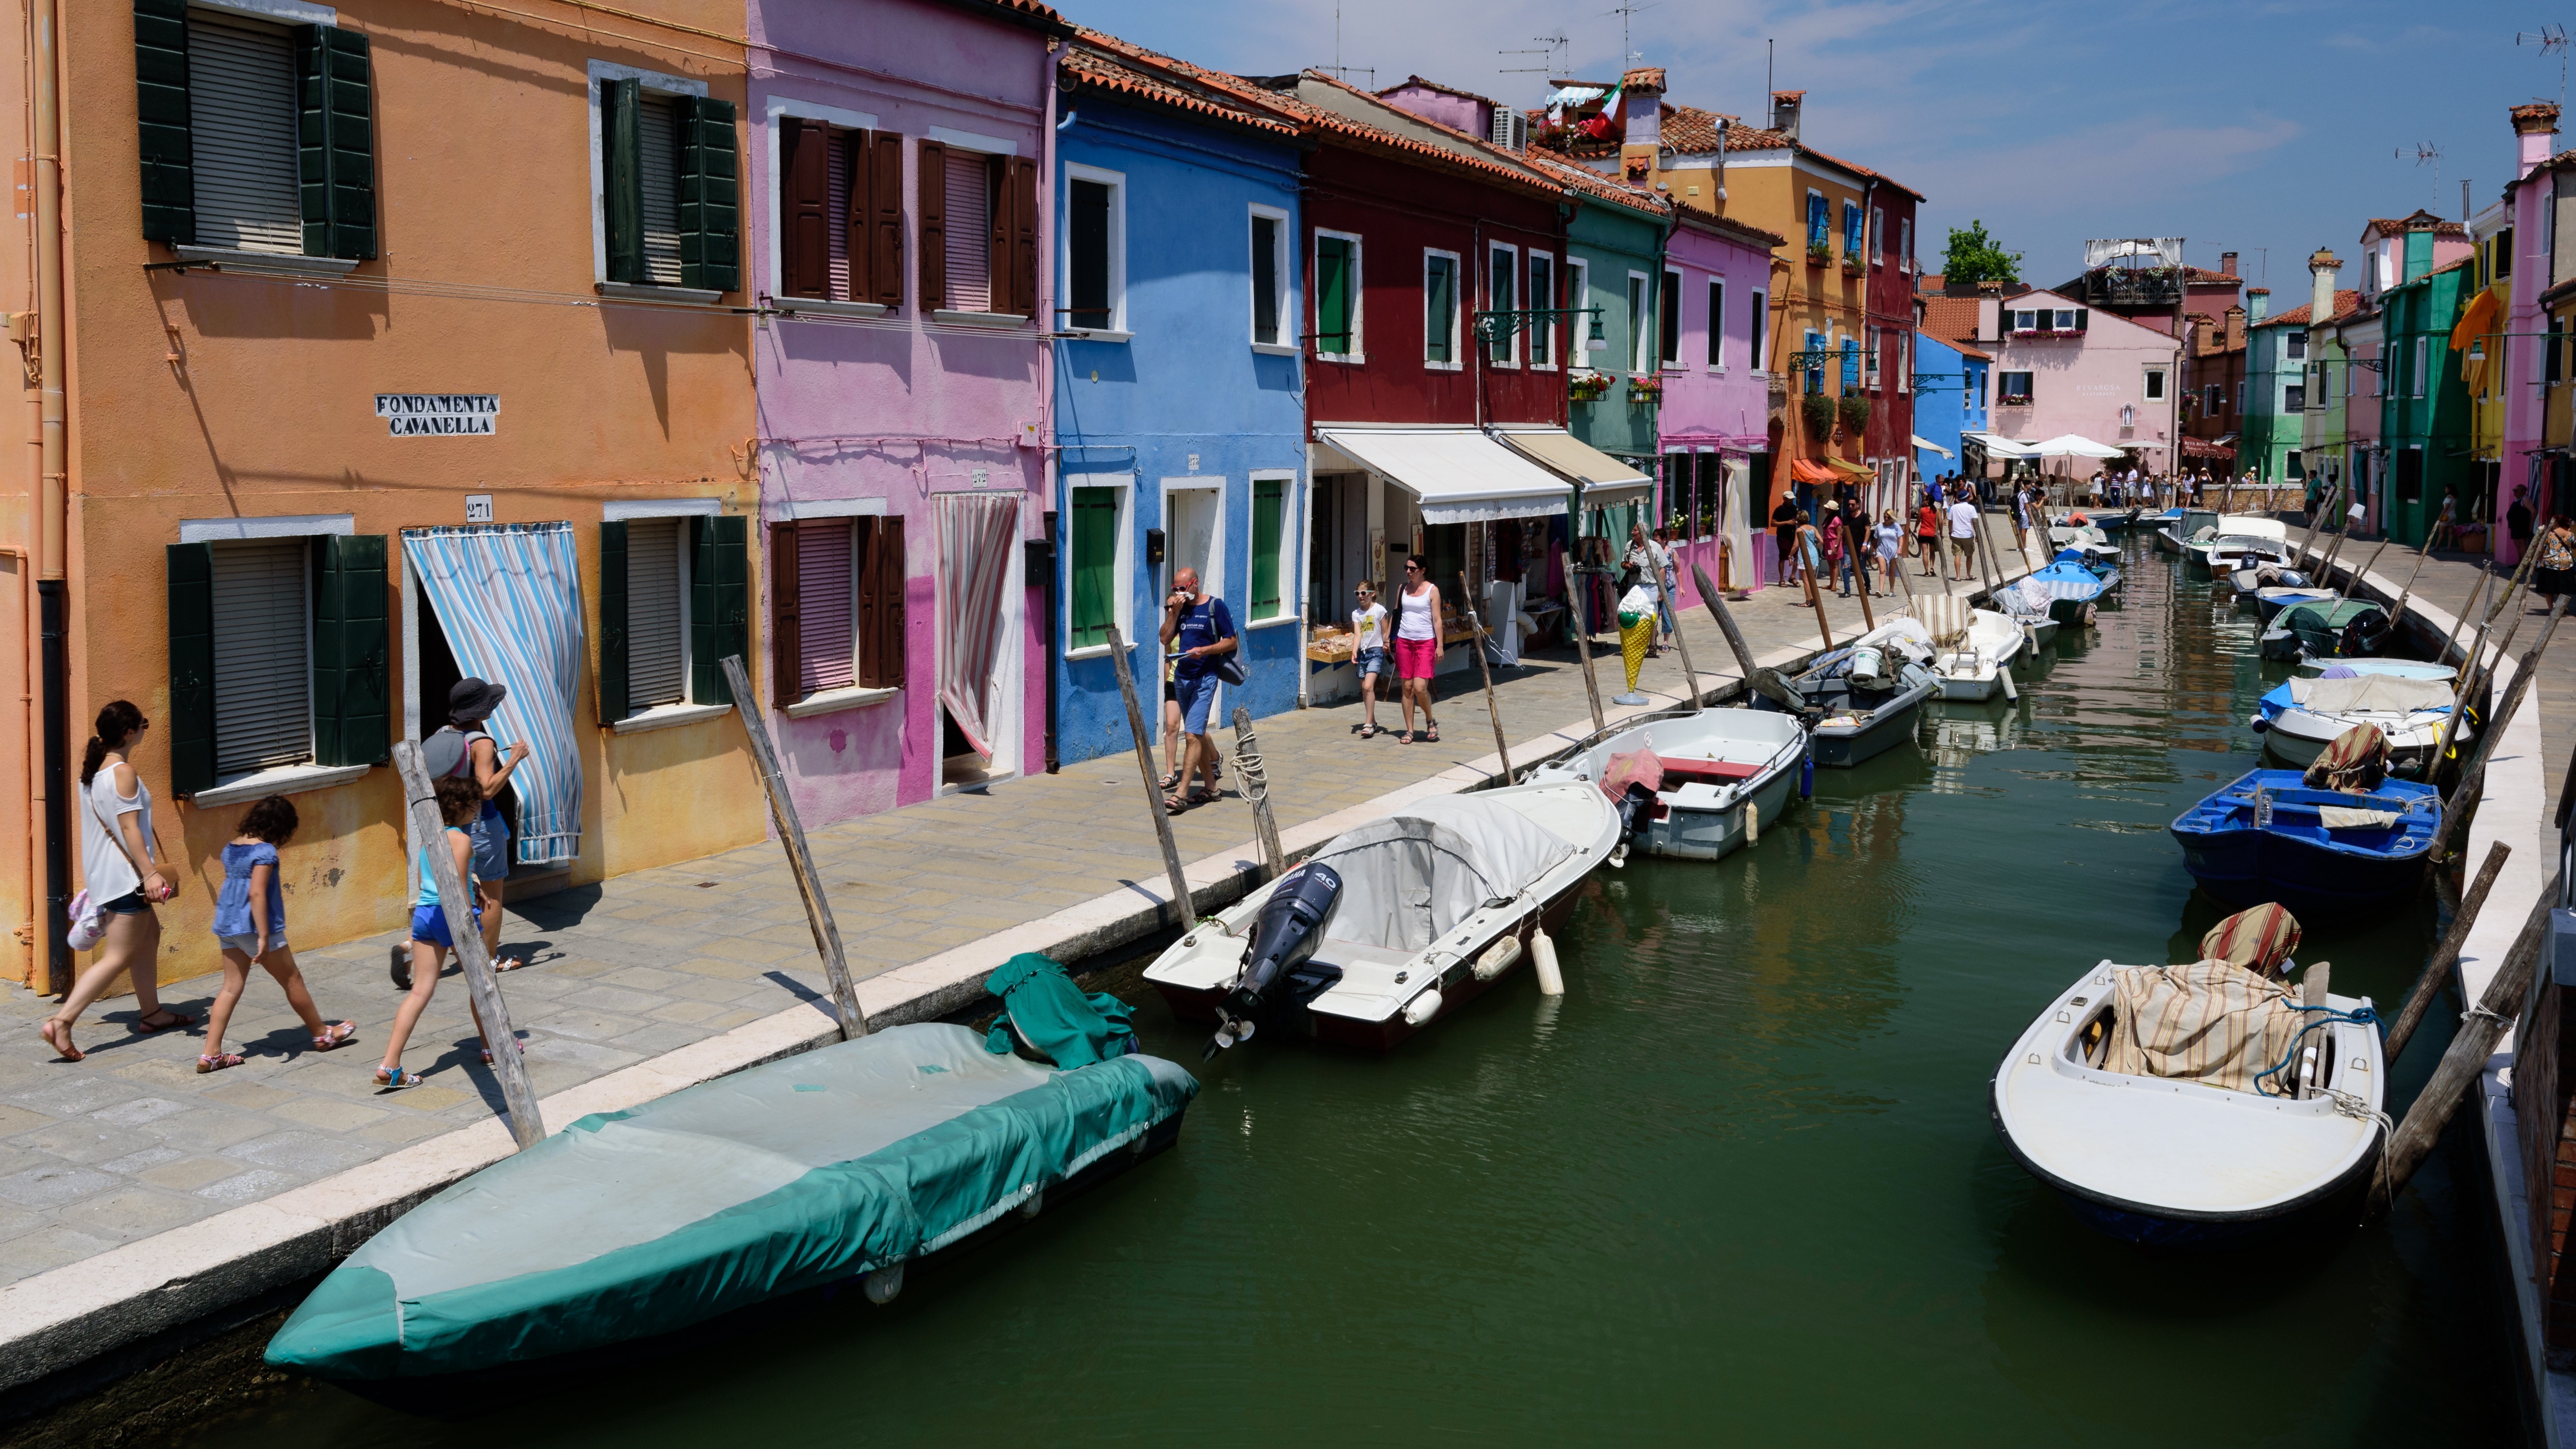
boat, mediterranean, vehicle, italy, nikon, waterway, cruise, 2016, free, publicdomain, venezia, veneto, costa, d750, eastern, it